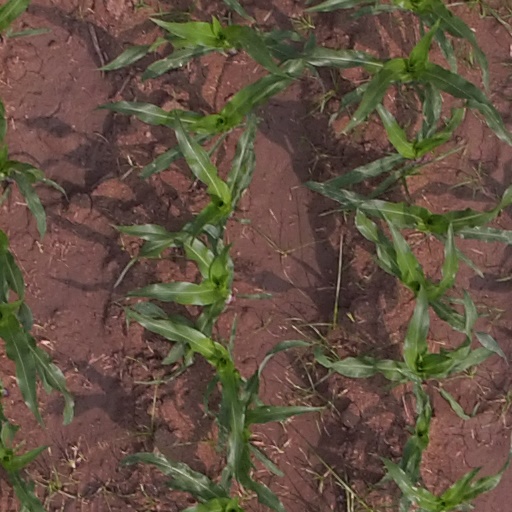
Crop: maize; corn